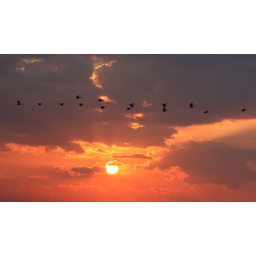
4709. White Pelicans flying in formation across a colorful dawn sky.